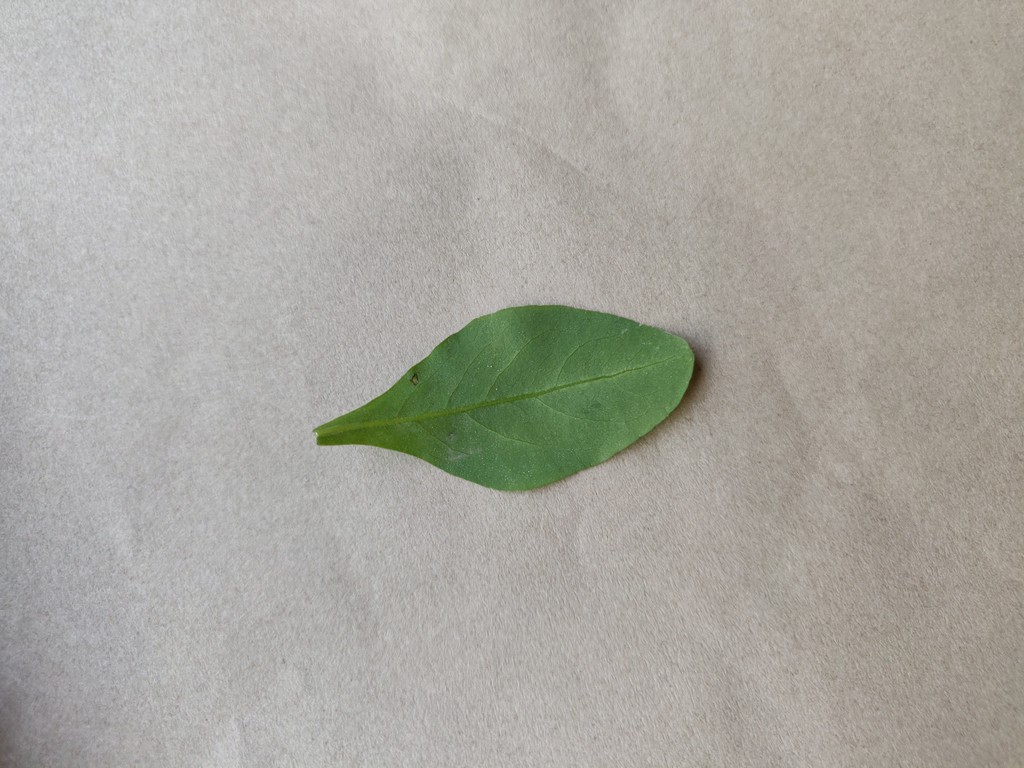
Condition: Healthy
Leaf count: single
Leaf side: back